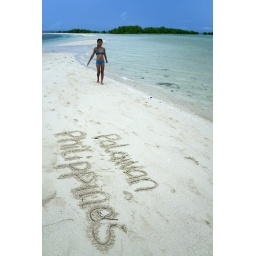
asian girl on beach in palawan in the philippines